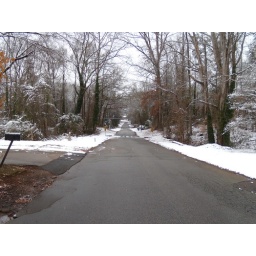
Down the road in front of Daddy's house